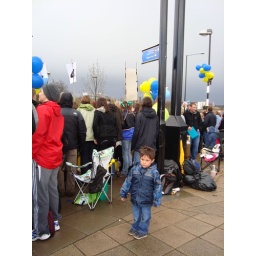
Can't cross a single lane road over to the farm...thousands of runners blocking the way!